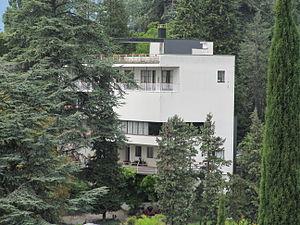
Villa Kenwin, La-Tour-de-Peilz, Suisse
Cette liste présente les biens culturels d'importance nationale dans le canton de Vaud. Cette liste correspond à l'édition 2009 de l'Inventaire Suisse des biens culturels d'importance nationale pour le canton de Vaud. Il est trié par commune et inclus : 186 bâtiments séparés, 46 collections, 32 sites archéologiques et deux cas particuliers.
La villa Kenwin, parfois également appelée villa Kenwin-Bauhaus, est un bâtiment situé sur le territoire de la commune vaudoise de La Tour-de-Peilz, en Suisse.